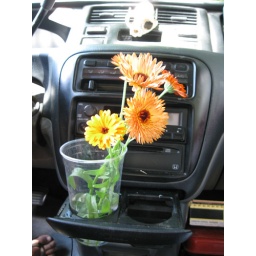
She lives in her van in the summer. Decided to spruce up her place with fresh cut flowers =)